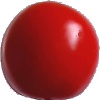
Label: Tomato 4